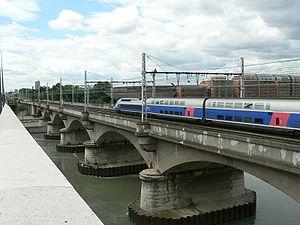
Ponts de Lyon - Viaduc SNCF (1857)
Cette liste contient les ponts présents sur le Rhône et ses bras. Elle est donnée par canton suisse et département français depuis l'amont du cours d'eau vers son aval et précise, après chaque pont, le nom des communes qu'elle relie, en commençant par celle située sur la rive gauche du cours d'eau.
Cet article dresse une liste des ponts et passerelles de Lyon sur le Rhône et la Saône, ordonnés d'amont en aval.